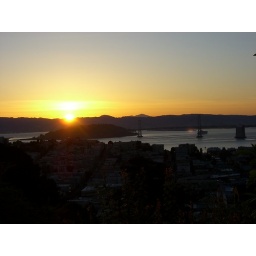
We didn't sleep all night and ended up waking up on the grass on a hill watching the sunset over the bay.. Incredible!